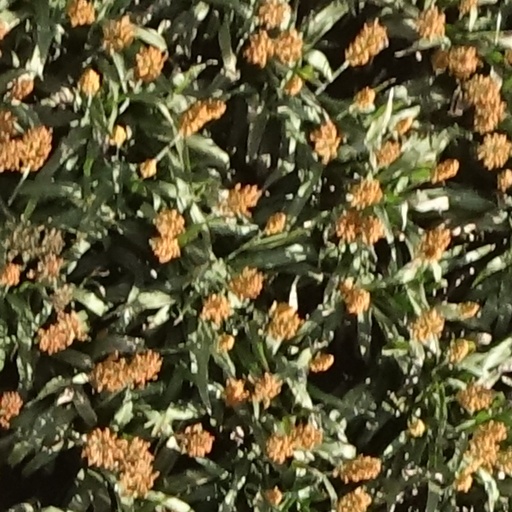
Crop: sorghum